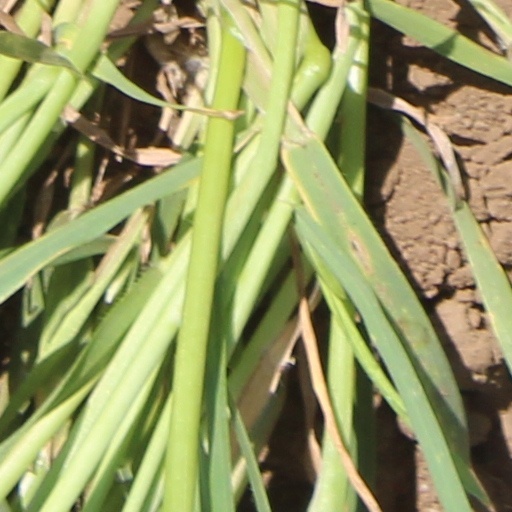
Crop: wheat